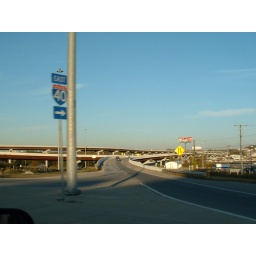
The giant highway in the sky at Briley